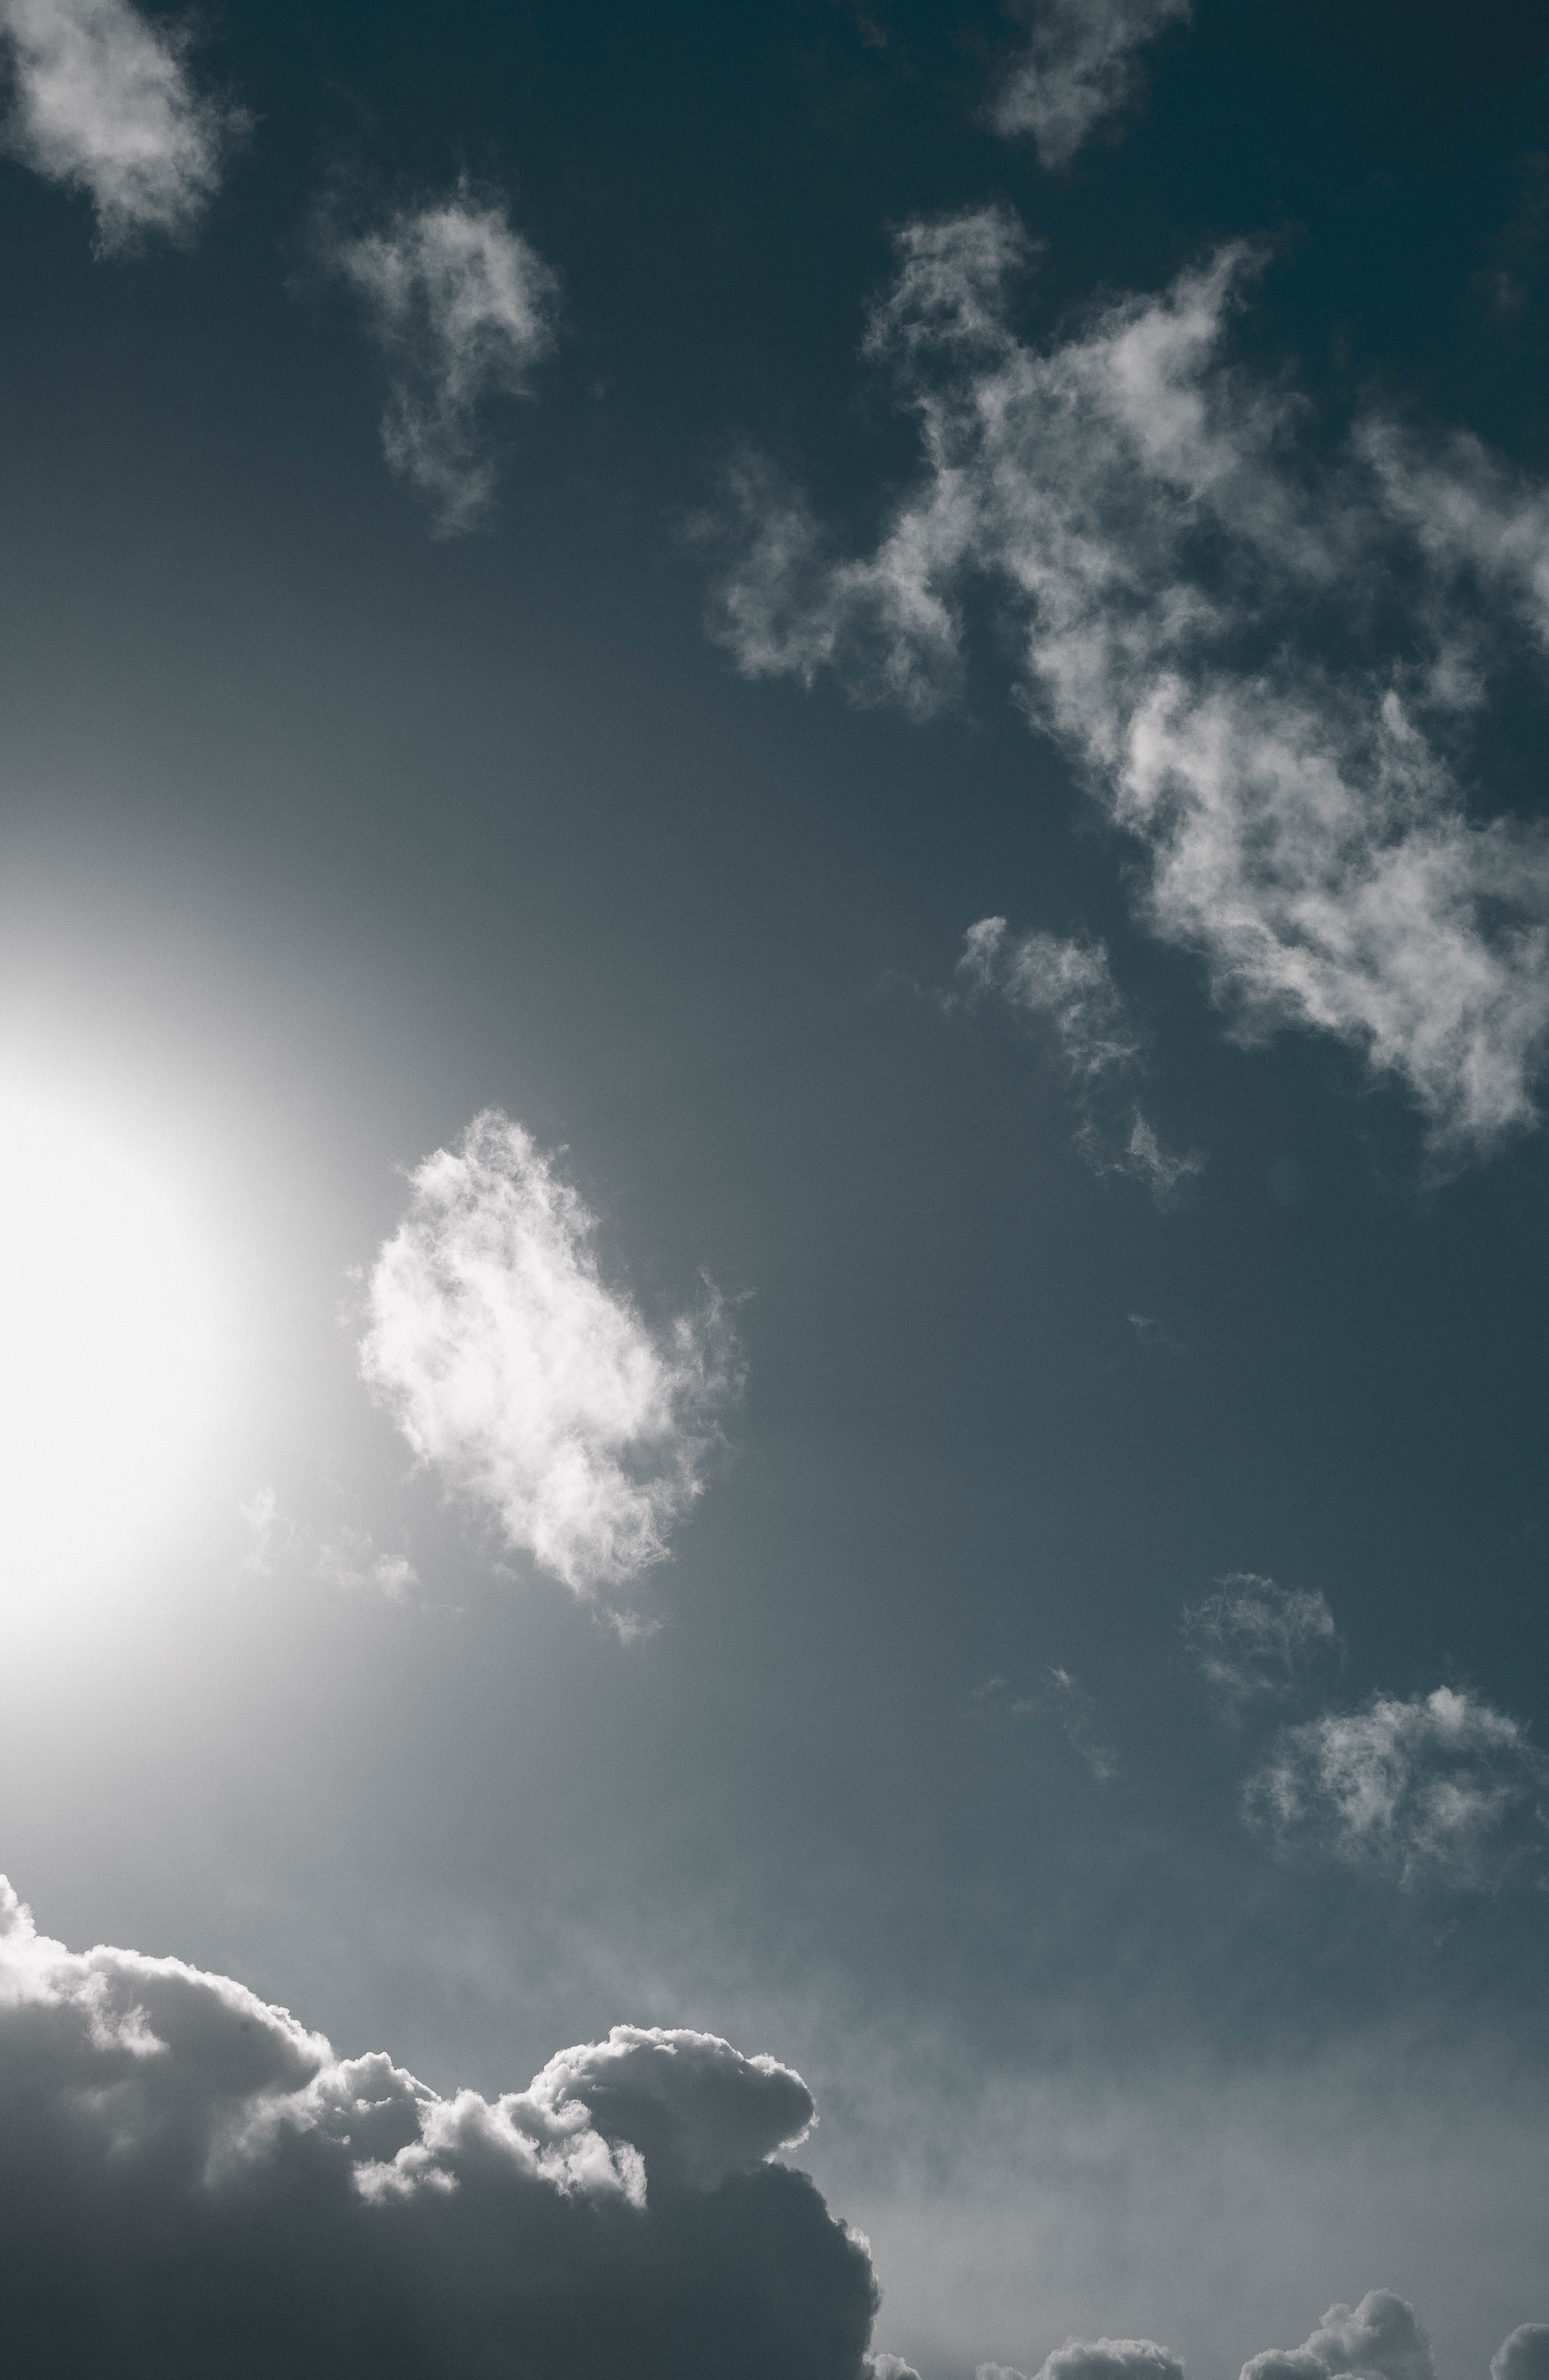
nature, horizon, winter, light, cloud, sky, fog, sunlight, cloudy, air, texture, wind, atmosphere, photo, daytime, weather, storm, cumulus, darkness, monochrome, clouds, dramatic, forward, cloudiness, meteorological phenomenon, atmosphere of earth